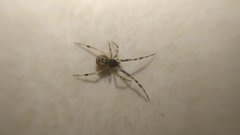
Species: Parasteatoda_tepidariorum